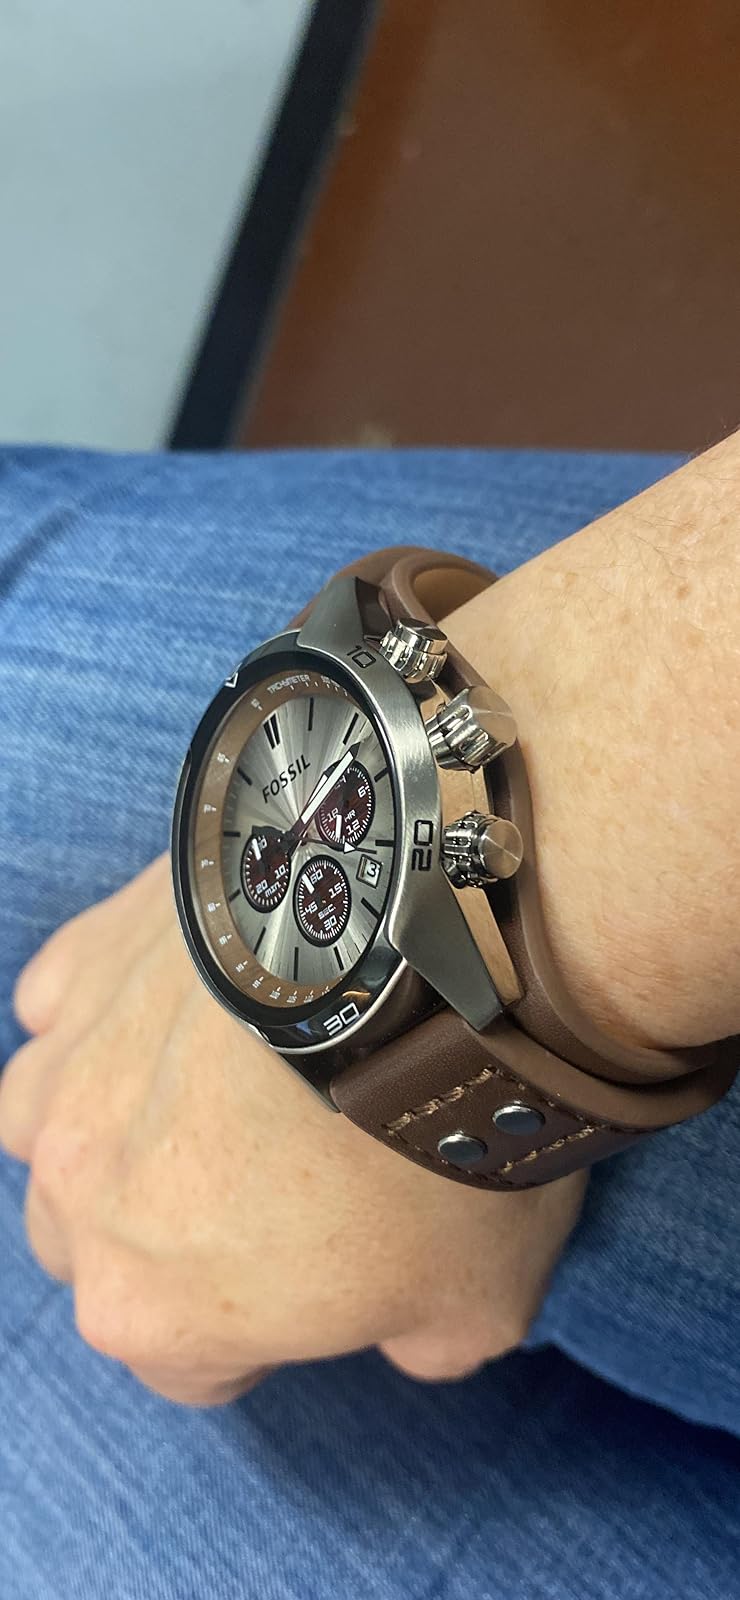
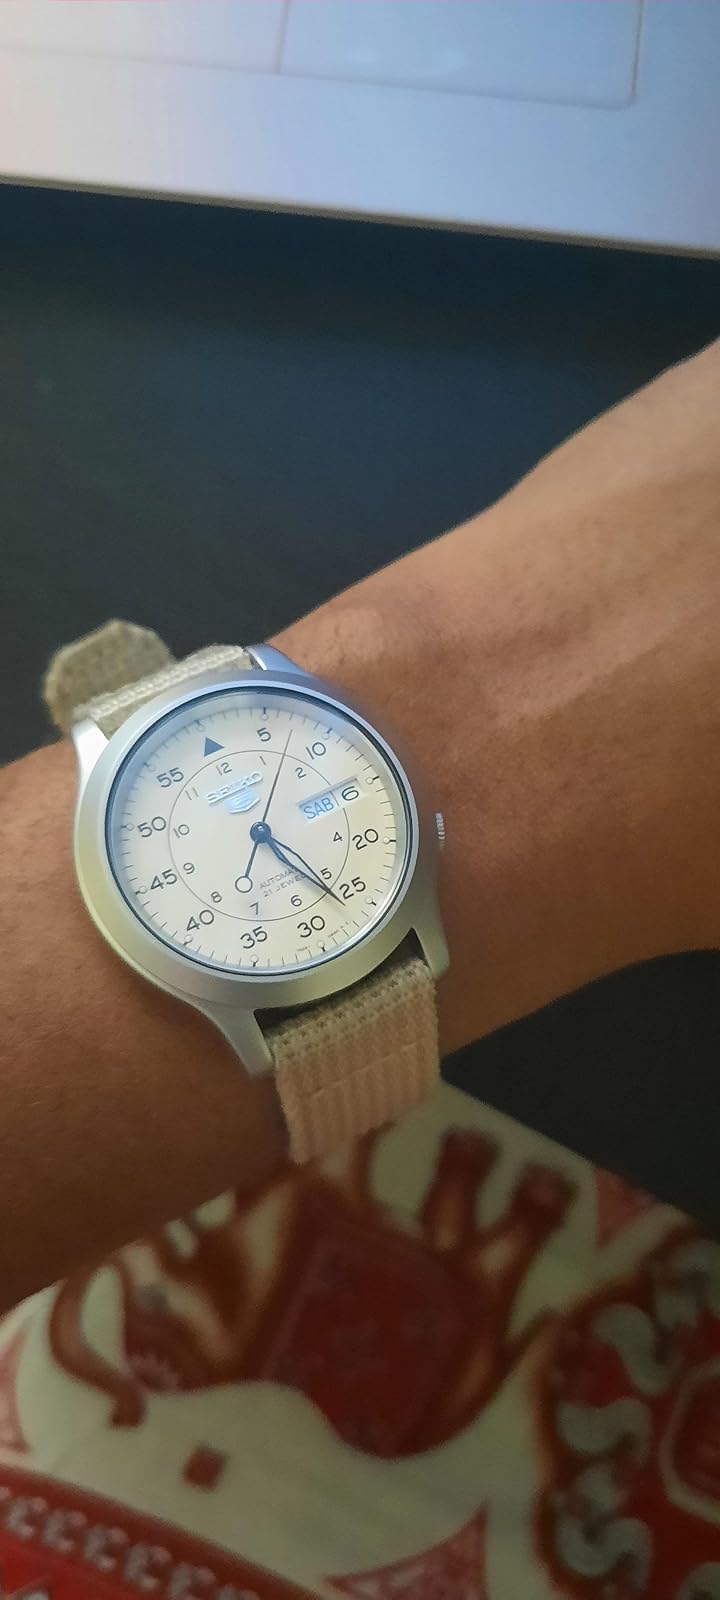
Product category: accessories_watch
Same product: no